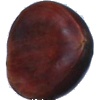
Label: chestnut